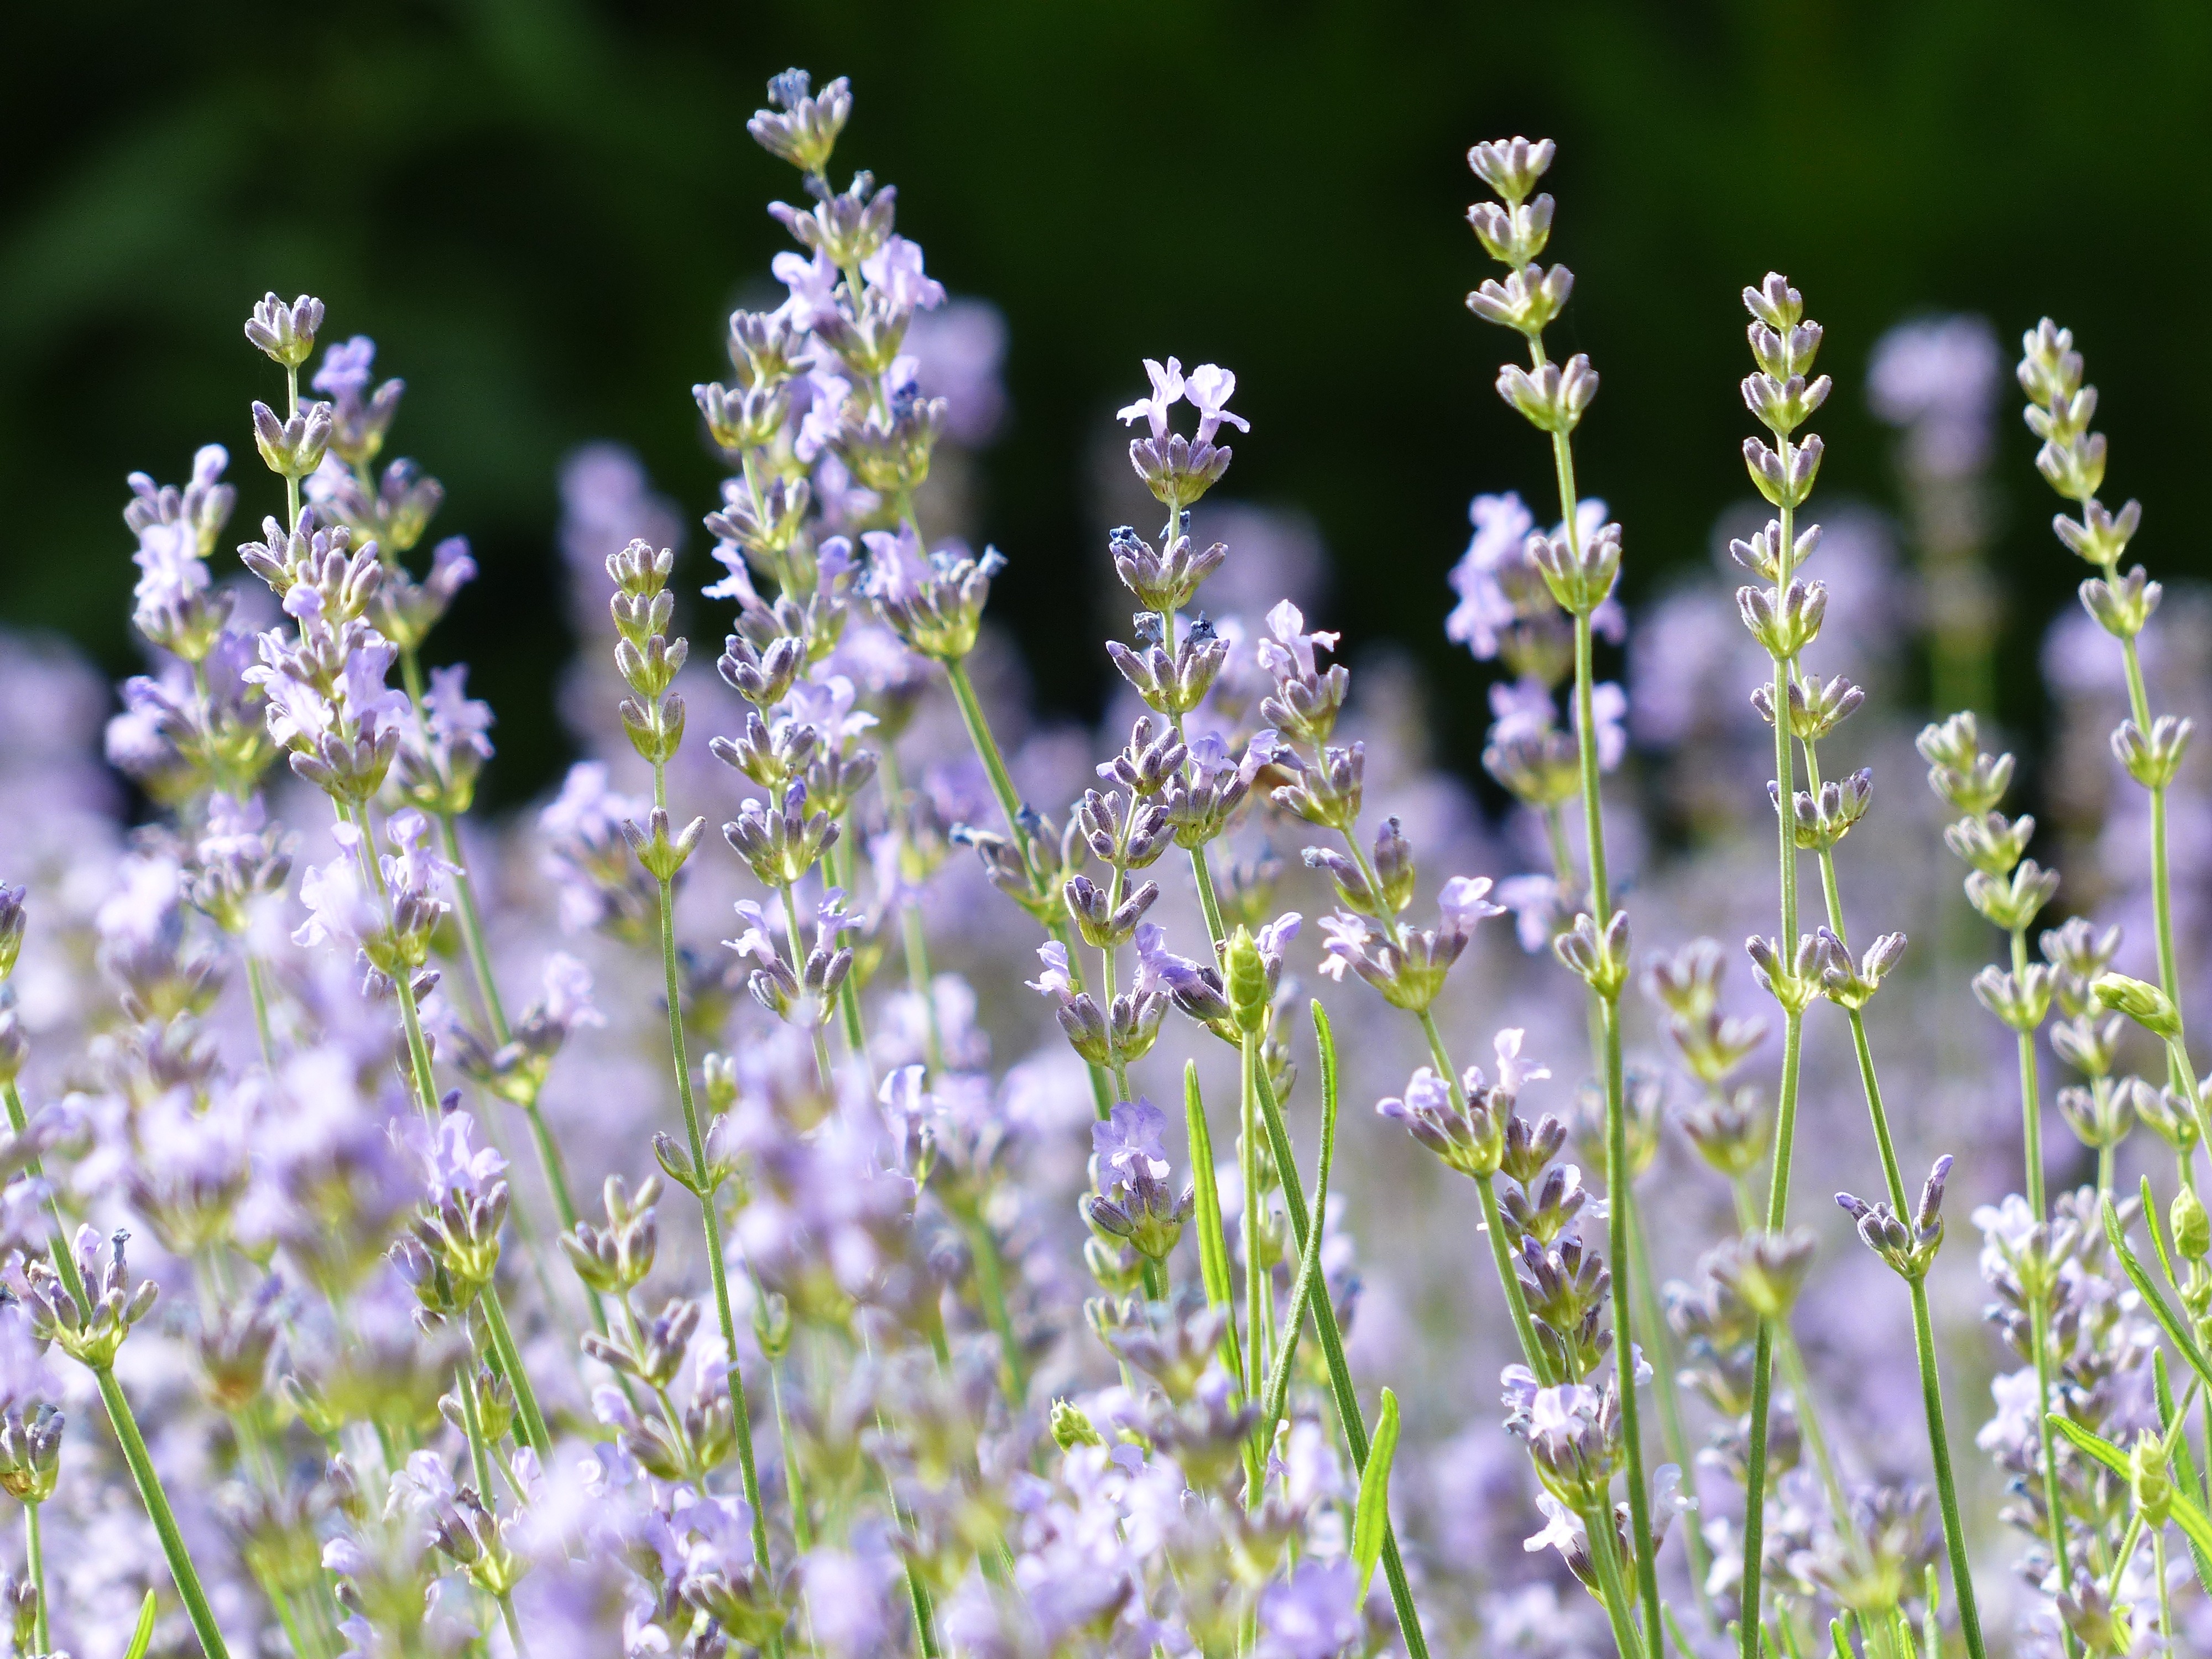
blossom, plant, meadow, flower, herb, crop, flora, lavender, wildflower, lavender field, macro photography, ornamental plant, lavandula, flowering plant, lamiaceae, lavender cultivation, true lavender, narrow leaf lavender, lavandula angustifolia, lavandula officinalis, lavandula vera, land plant, english lavender